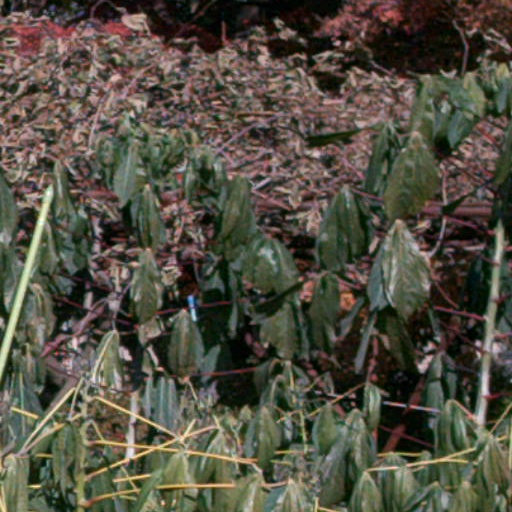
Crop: cassava